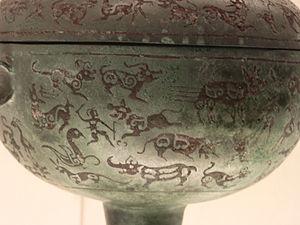
Vase dou pour les offrandes de céréales avec incrustations
La période des Printemps et Automnes ou période Chunqiu désigne, dans l'histoire de Chine, la première partie de la dynastie des Zhou orientaux, c'est-à-dire une période allant d'environ 771 à 481/453 av. J.-C. Elle tire son nom des Annales des Printemps et Automnes, une chronique des événements survenus entre 722 et 481 av. J.-C. issue des scribes de l'État de Lu mais concernant aussi les autres États.